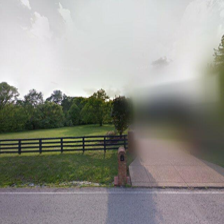
Label: streetView